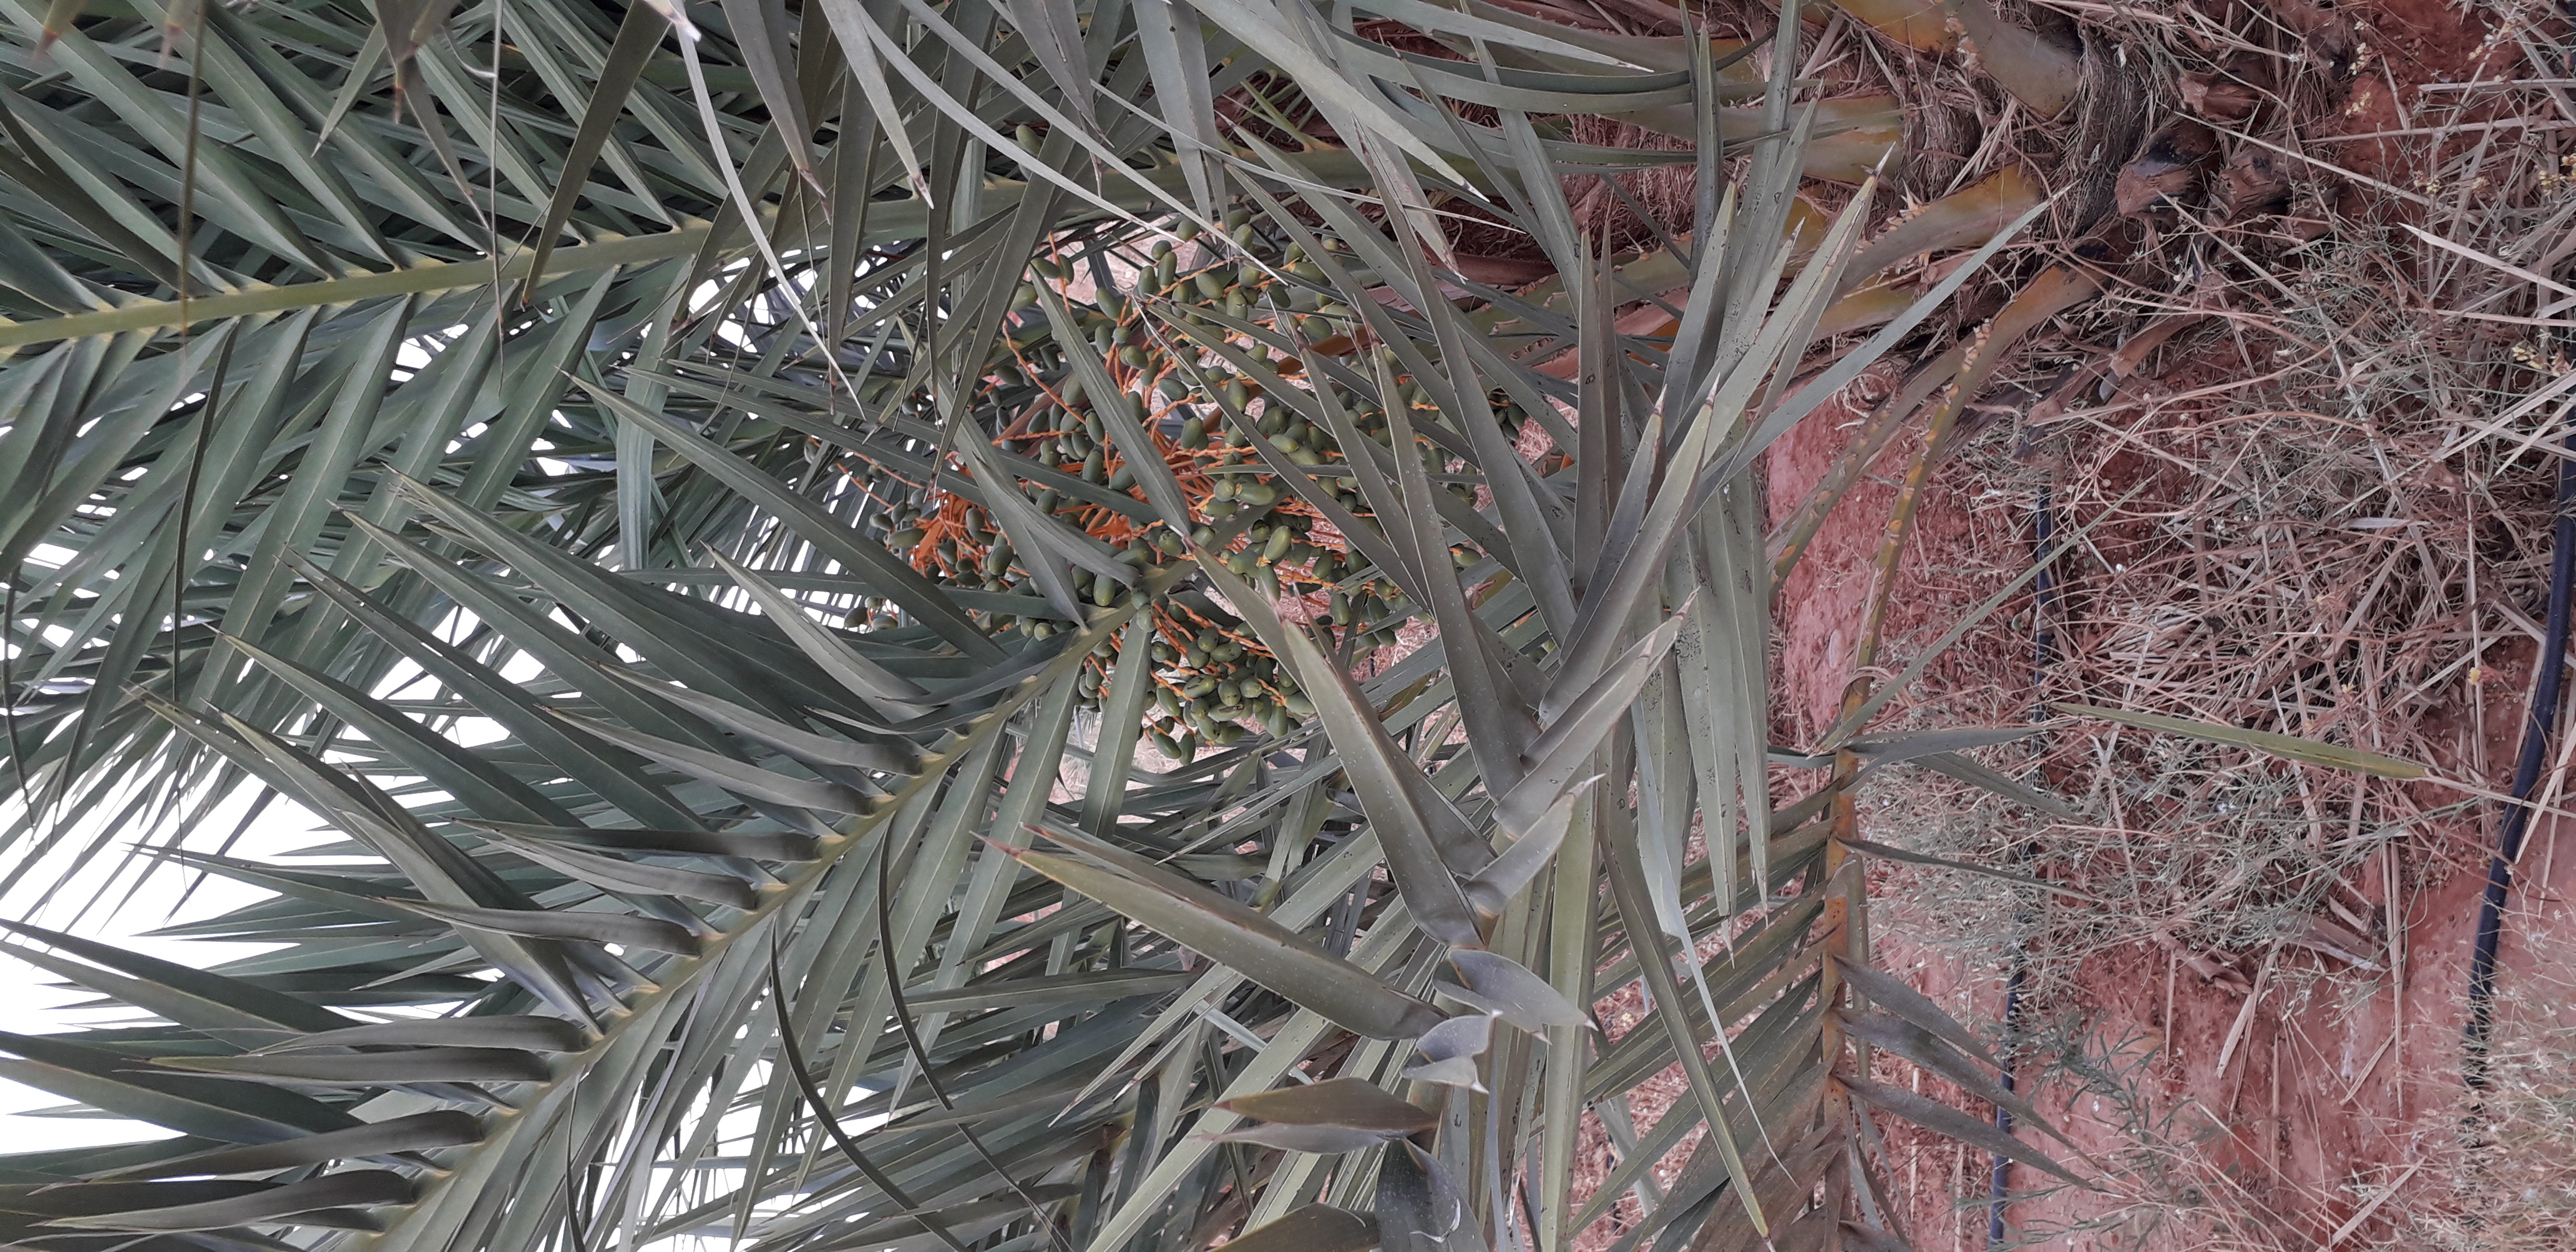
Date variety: kholt